Murder of Teresa De Simone

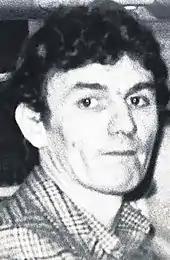
A black-and-white photo of a white male with black hair, wearing a chequered shirt

Hodgson grew up surrounded by a large family, and had been placed in a borstal at age 11. He was, nevertheless, described by one schoolmate as a "normal teenager", and his arrest shocked his home community. Prior to his arrest